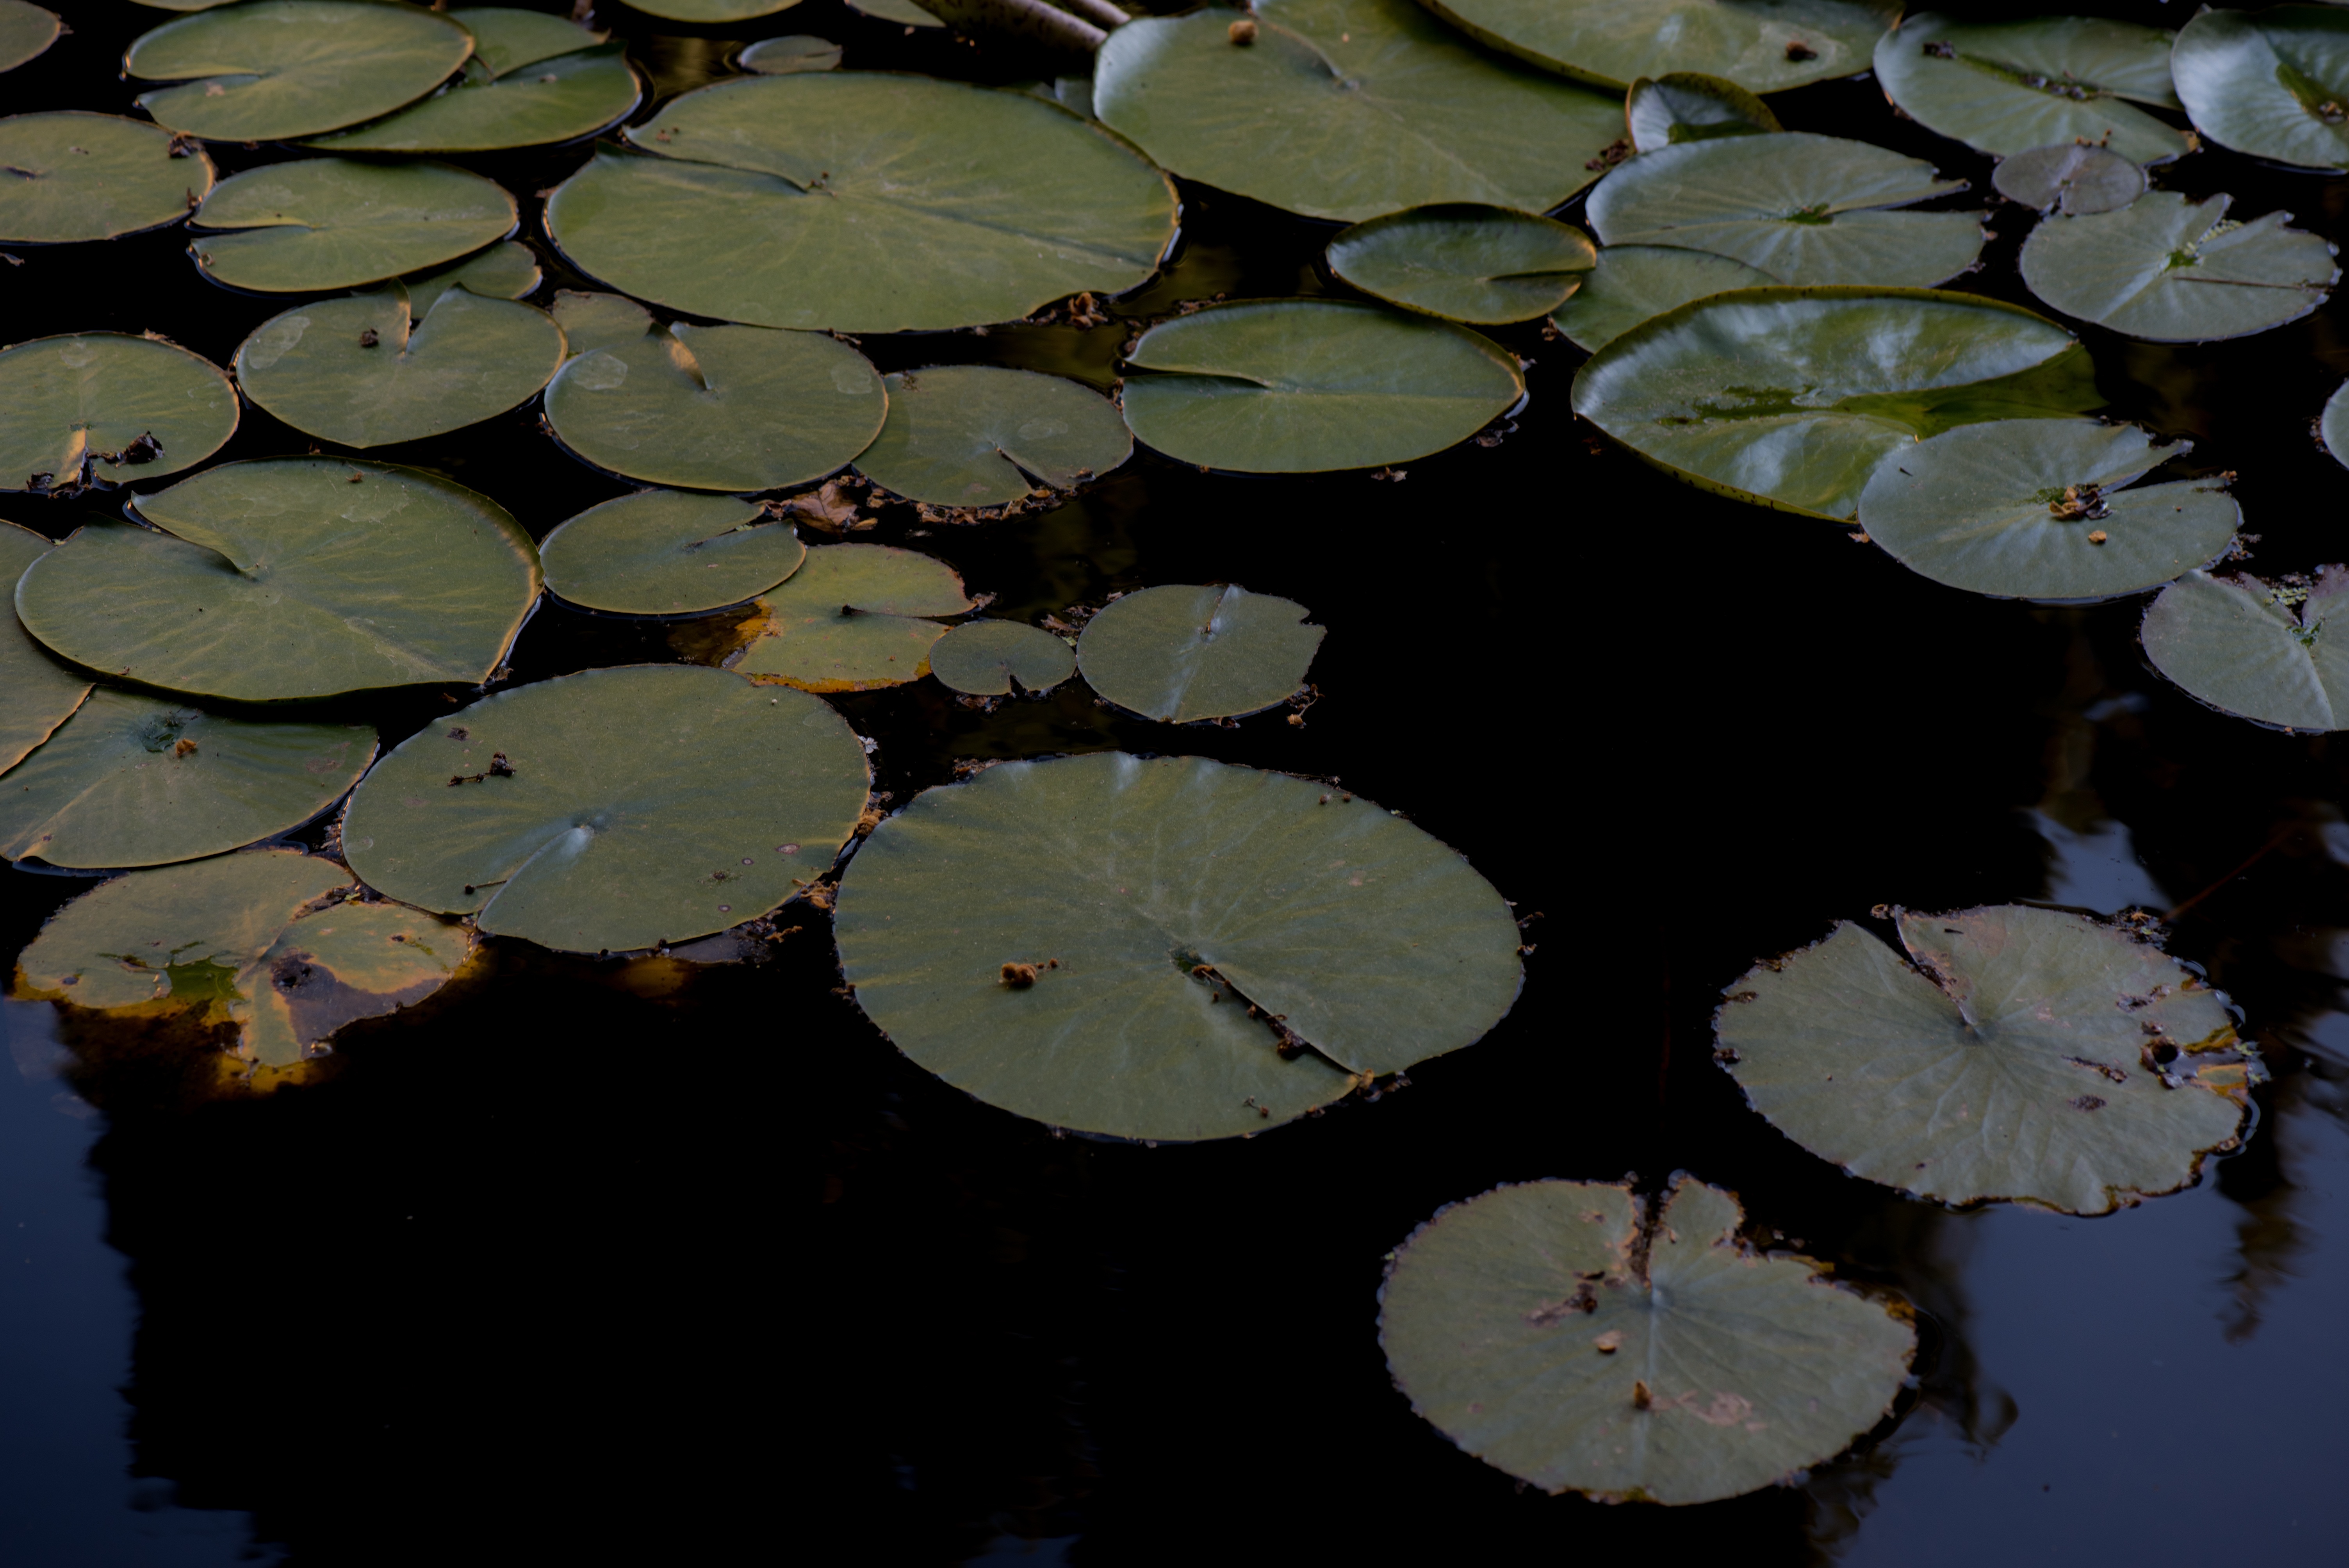
tree, water, nature, branch, plant, field, leaf, flower, petal, pond, wild, spring, green, reflection, vegetable, biology, autumn, botany, garden, flora, circle, water lily, flowers, petals, water lilies